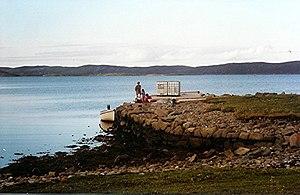
Hildasay est une île des Shetland.